Teddy Stadium

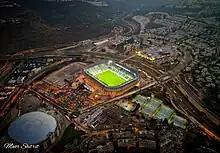
The Teddy Stadium from above in 2023

Teddy Stadium is a sports stadium in Jerusalem. Two major Israeli football clubs currently use it as their home ground: Beitar Jerusalem and Hapoel Jerusalem. The Israel national football team also uses it for select home matches.